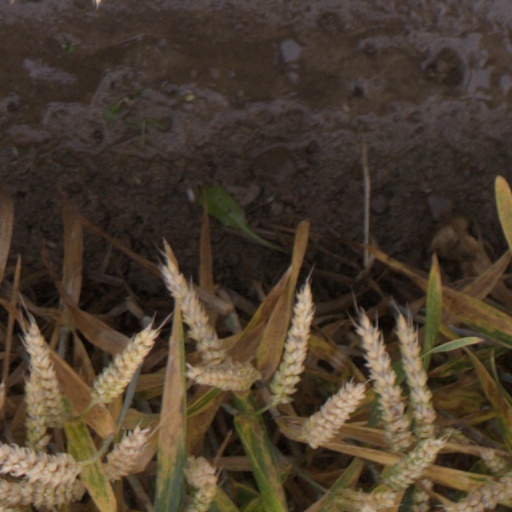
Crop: wheat